Leo Bagrow

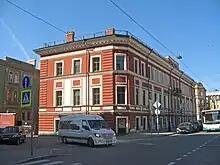
The in Saint Petersburg, where Bagrow went to school. Among his schoolmates and friends was Igor Stravinsky.

Leo Bagrow was born in the settlement of Vereteye, close to Solikamsk in the Russian Empire. His father was an engineer, working on the railway. His mother died when he was still an infant. After having attended school in Tambov for the first years of his life, he was enrolled in the prestigious private in Saint Petersburg in 1899. Among the schoolmates with whom he became friends was the future composer Igor Stravinsky; Bagrow himself had a keen interest in music throughout his life.